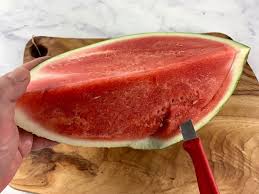
Label: Watermelon